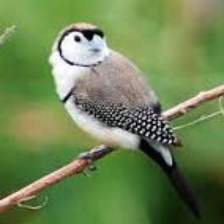
Species: DOUBLE BARRED FINCH
Scientific name: TAENIOPYGIA BICHENOVII
ImageNet parent category: house_finch